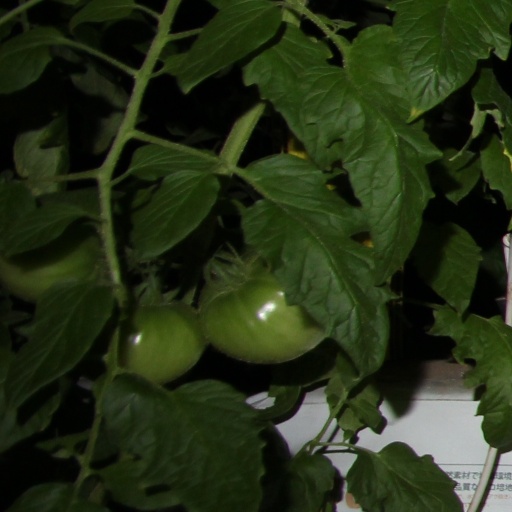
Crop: tomato